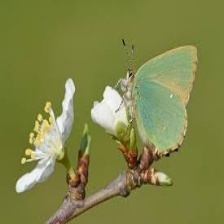
Species: GREEN HAIRSTREAK
Butterfly family (ImageNet category): lycaenid_butterfly